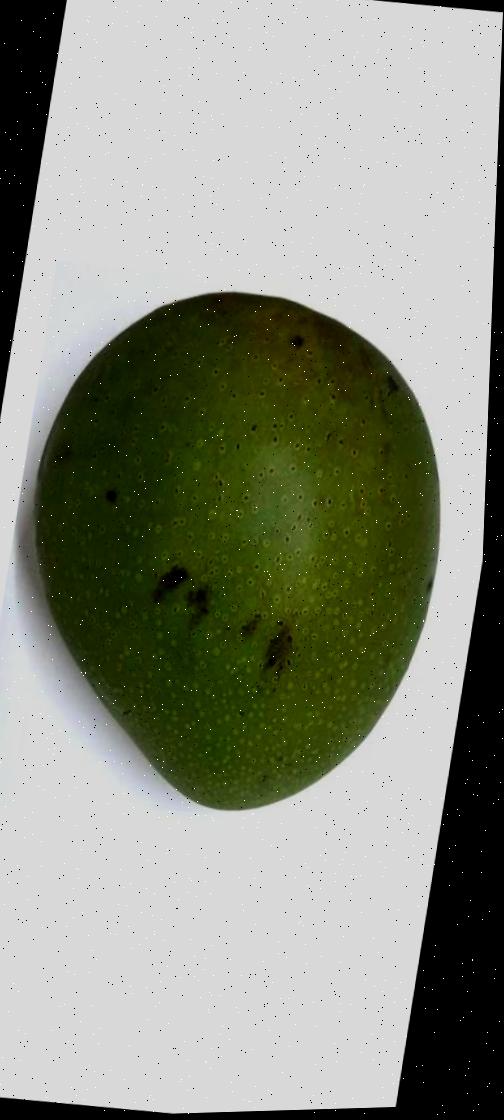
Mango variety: Ashshina Zhinuk